Brian Bevan

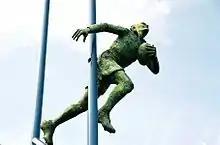
Statue of Brian Bevan at the Halliwell Jones Stadium

Bevan played his last game for Warrington on Easter Monday, 1962. In his career in Britain, Bevan scored a hat-trick of tries or more in a single game 100 times. Twice he scored seven tries in a game for Warrington, which is still a club record. During his sixteen-year career with Warrington he helped the club win the Challenge Cup twice, three RL Championships, a Lancashire Cup and six Lancashire League titles.